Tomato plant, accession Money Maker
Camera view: tilt-top (135 deg); turntable rotation: 90 degrees
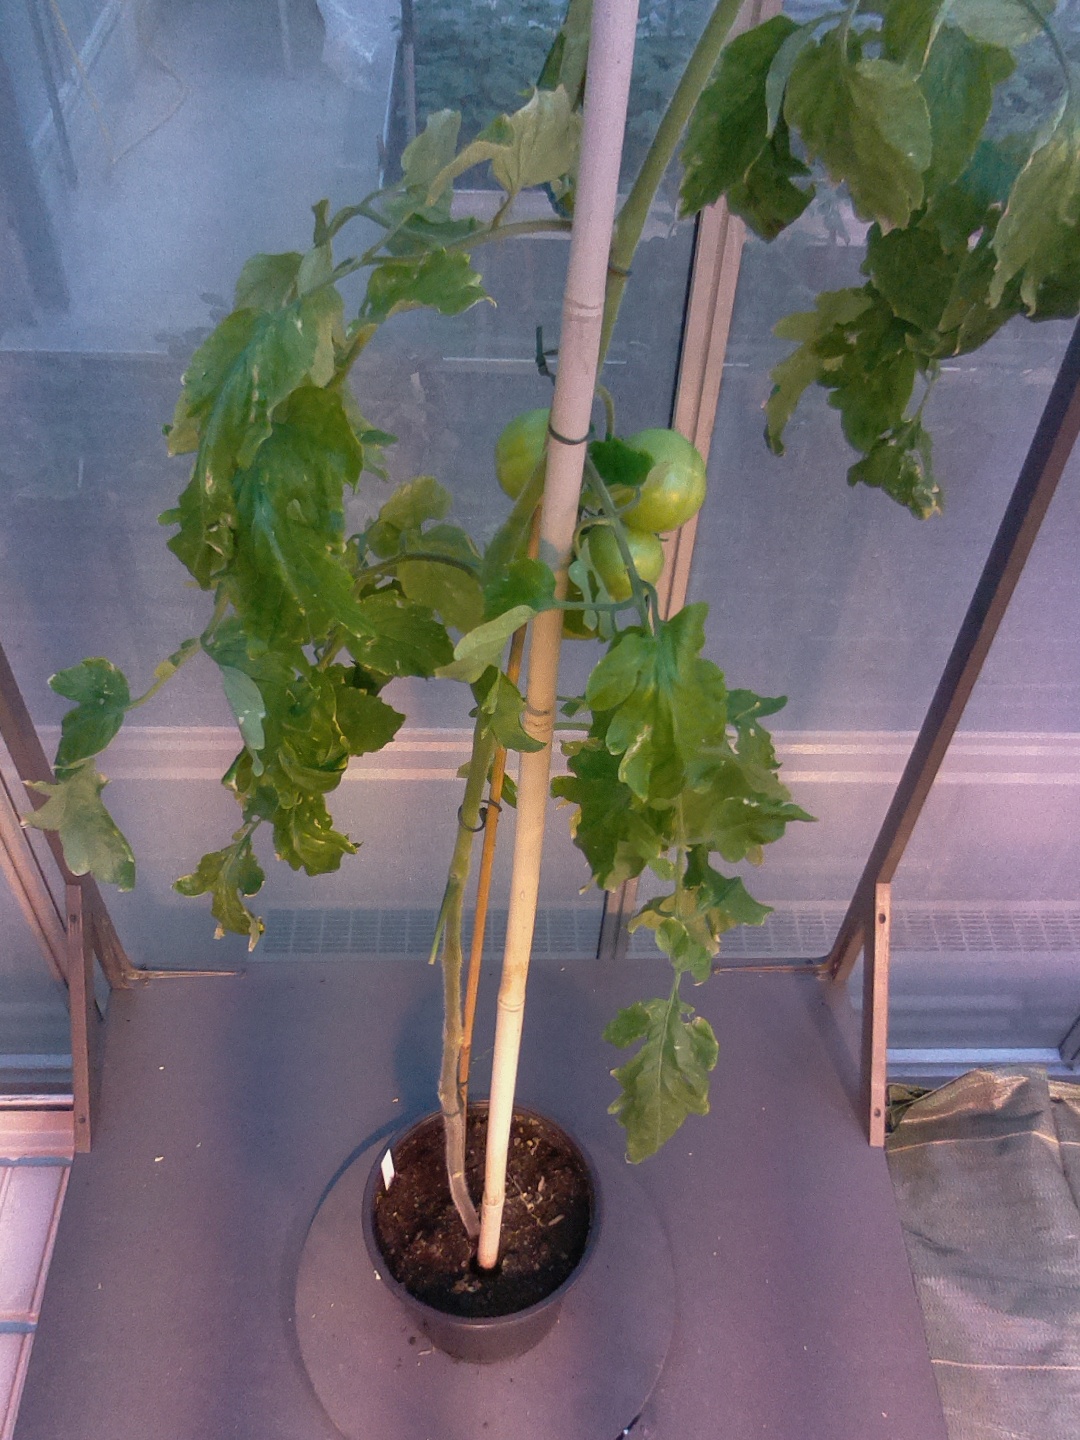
BBCH growth stage 78: 80% -90% of final fruit size